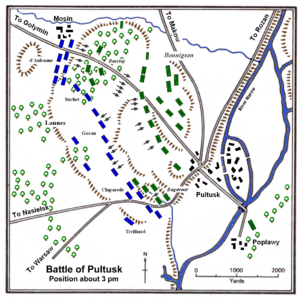
La seconde bataille de Pułtusk eut lieu le 26 décembre 1806 pendant les guerres napoléoniennes près de Pułtusk, en Pologne, entre 50 000 soldats russes sous les ordres du général Levin Bennigsen et 24 000 soldats français sous les ordres du maréchal Jean Lannes, durant la campagne de Prusse et de Pologne.